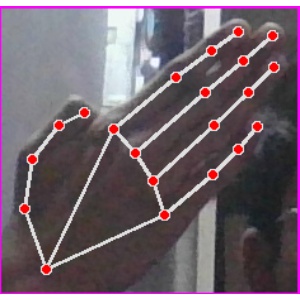
अक्षर: घ